Trade

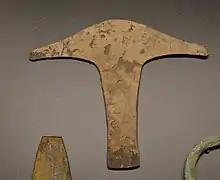
"Tajadero" or axe money used as currency in Mesoamerica. It had a fixed worth of 8,000 cacao seeds, which were also used as currency.

There is evidence of the exchange of obsidian and flint during the Stone Age. Trade in obsidian is believed to have taken place in New Guinea from 17,000 BCE.